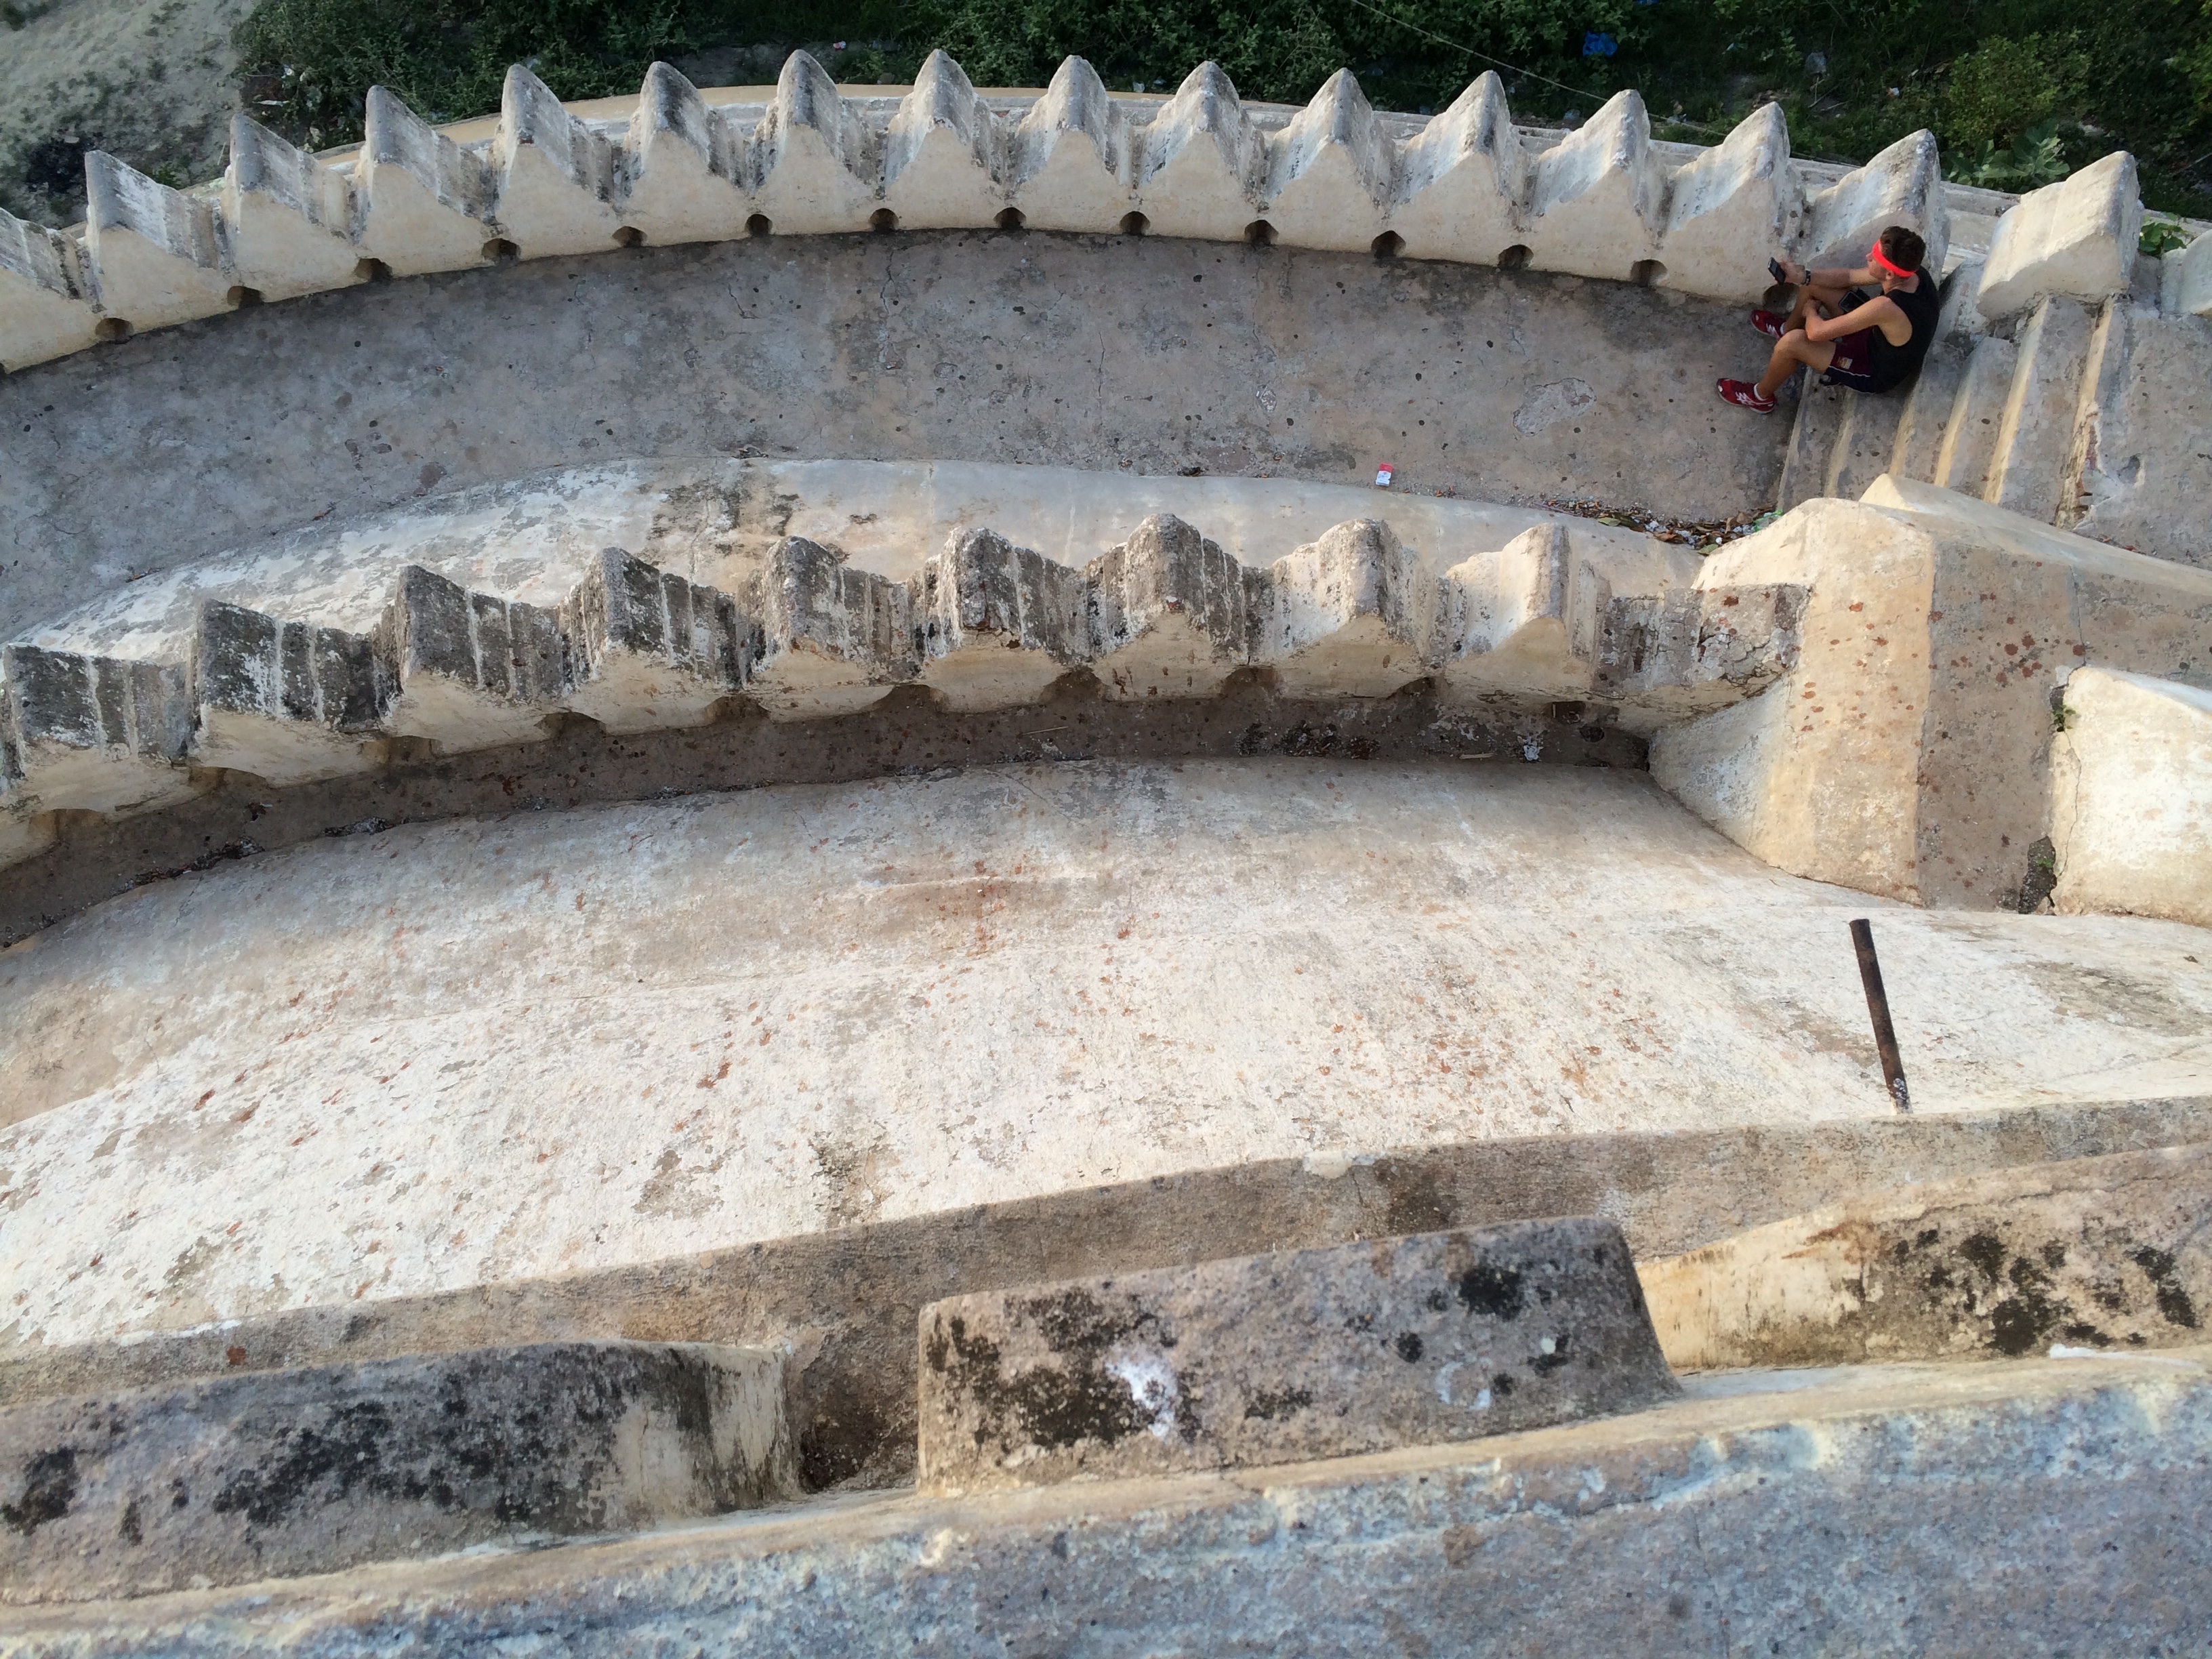
wall, amphitheatre, foundation, ancient history